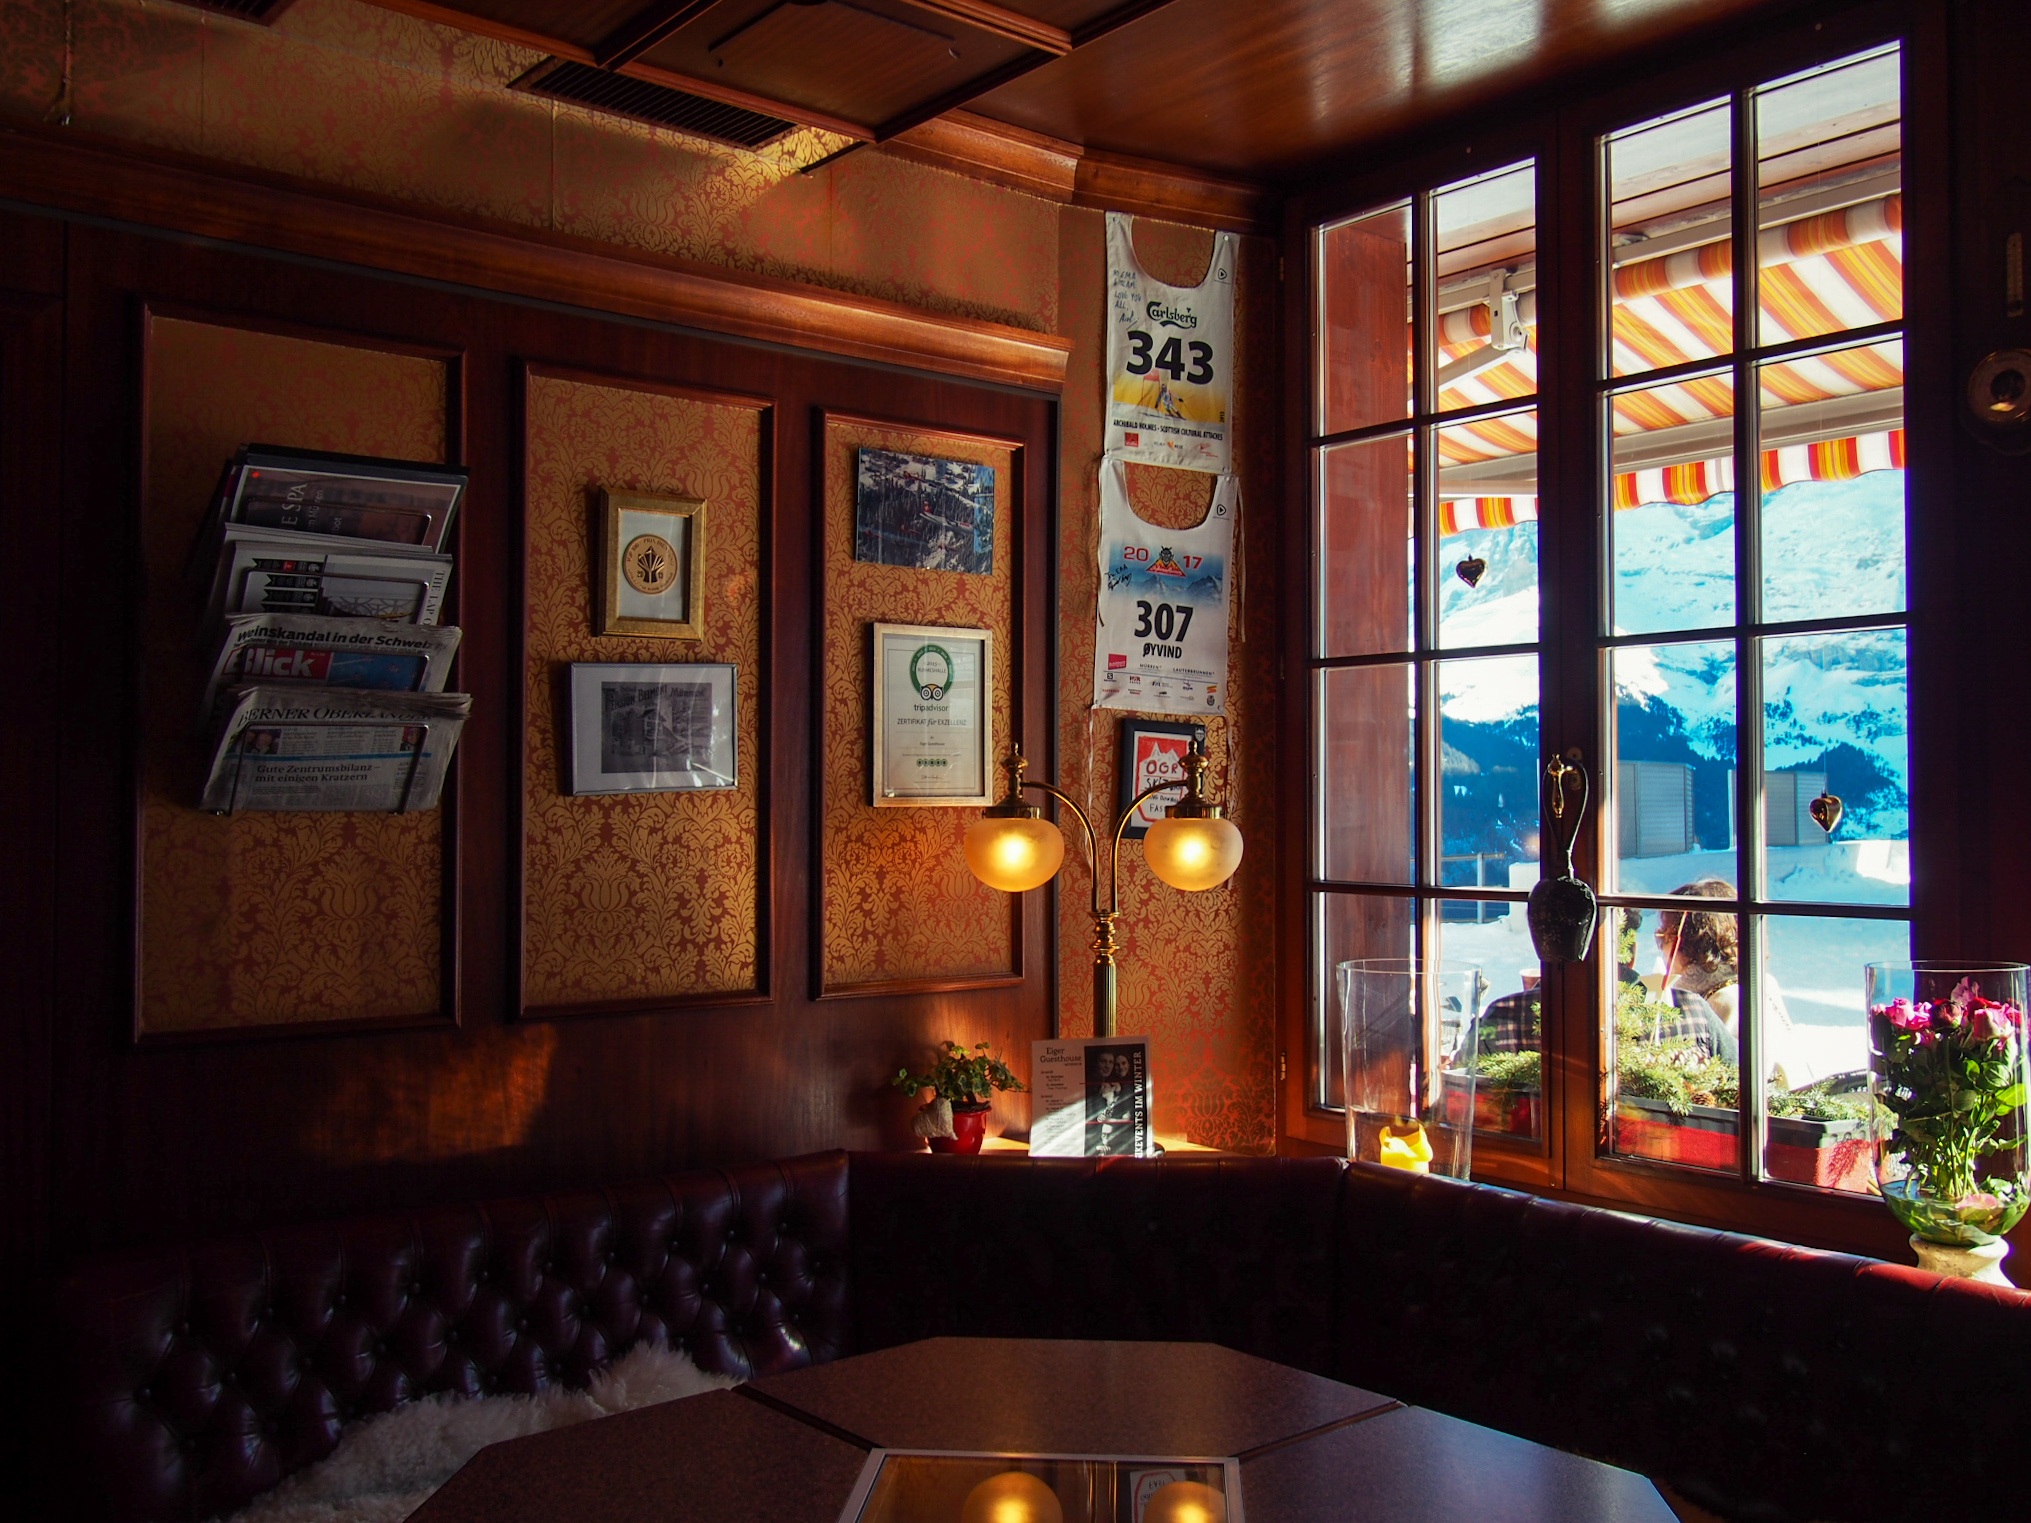
cafe, mansion, window, atmosphere, home, shop, property, contrast, living room, room, lighting, interior design, design, estate, lobby, pub, guesthouse, the darkness